Anandrao Vithoba Adsul

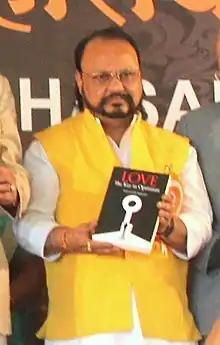
Anandrao Vithoba Adsul in 2016

Anandrao Vithoba Adsul (born 1 June 1947) was a member of the 16th Lok Sabha of India. He represented the Amravati constituency of Maharashtra and is a member of the Shiv Sena (SS) political party.